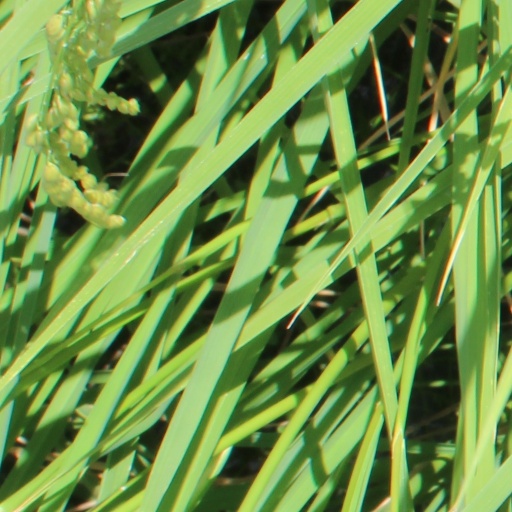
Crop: rice